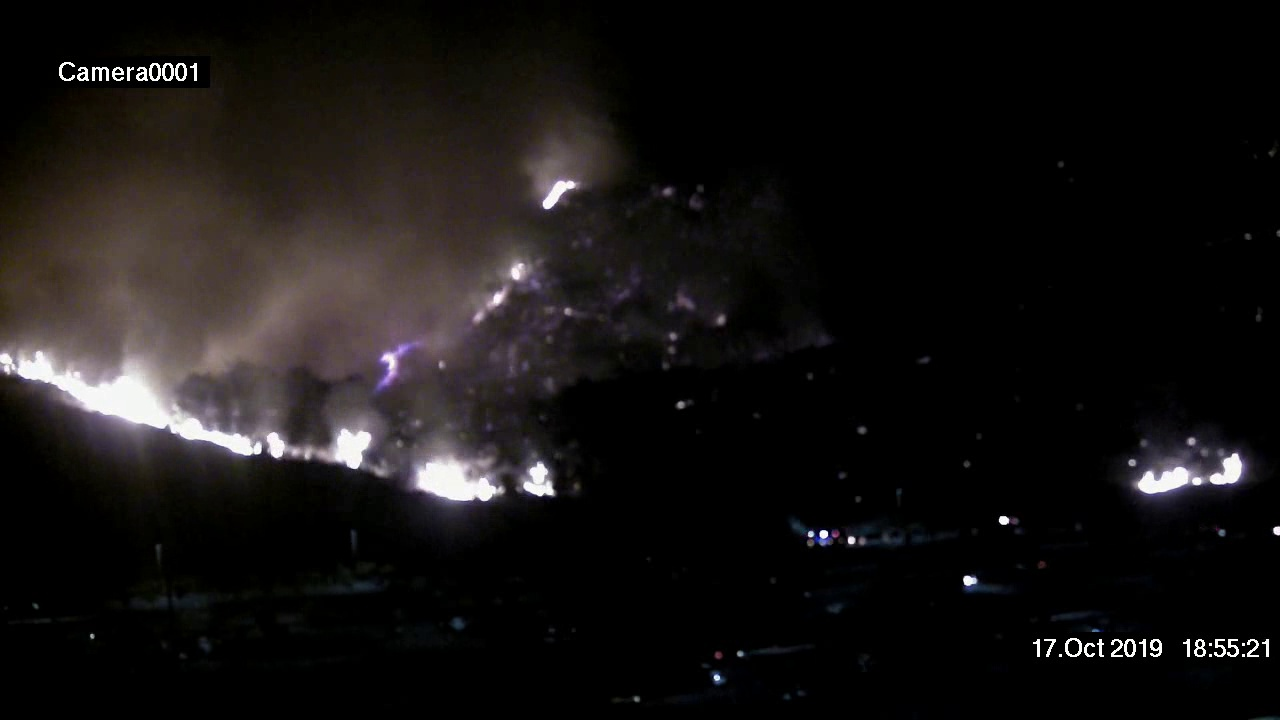
Fire: yes
Smoke: yes